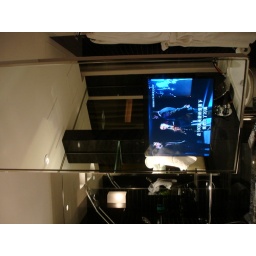
tv on mirror in bathroom